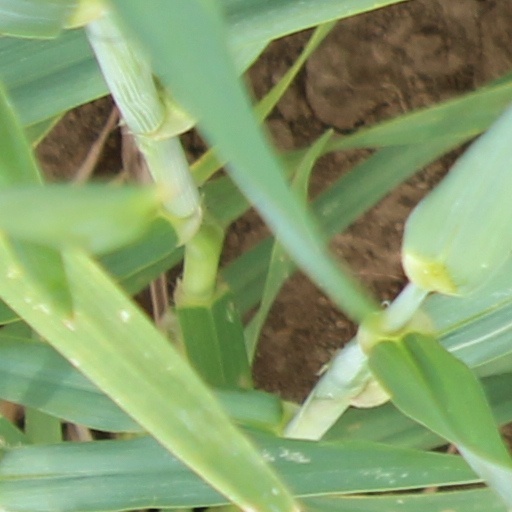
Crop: wheat